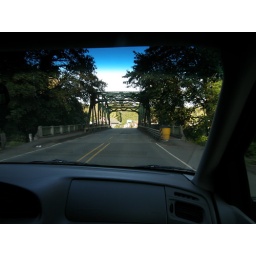
Through the car window and onto the bridge, this was taken in Oct 2009.